Dead Space Ignition

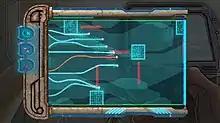
The "Trace Route" minigame from "Dead Space Ignition"

"Dead Space Ignition" is an action puzzle video game which combines interactive storytelling through third-person motion comic cutscenes and a selection of minigames played from a top-down perspective. The storyline branches at several points, leading down different routes for the two protagonists and four different endings; this approach has been described as "choose your own adventure". Between story sections, the player engages in one of three hacking minigames; "Hardware Crack", "System Override" and "Trace Route".